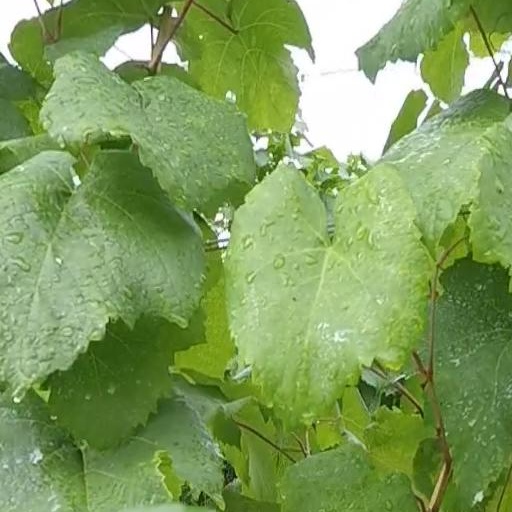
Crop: grape